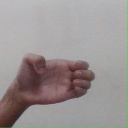
अक्षर: ख